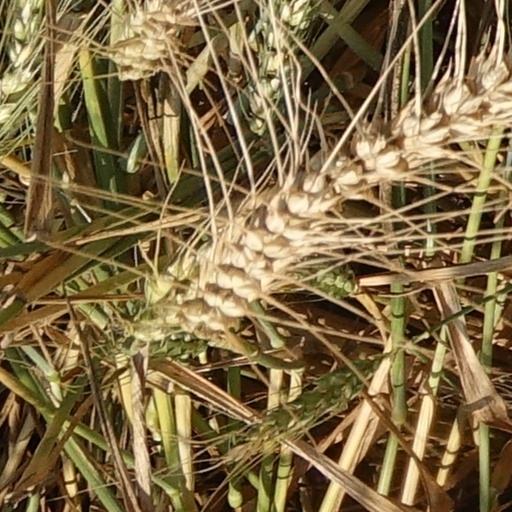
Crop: wheat